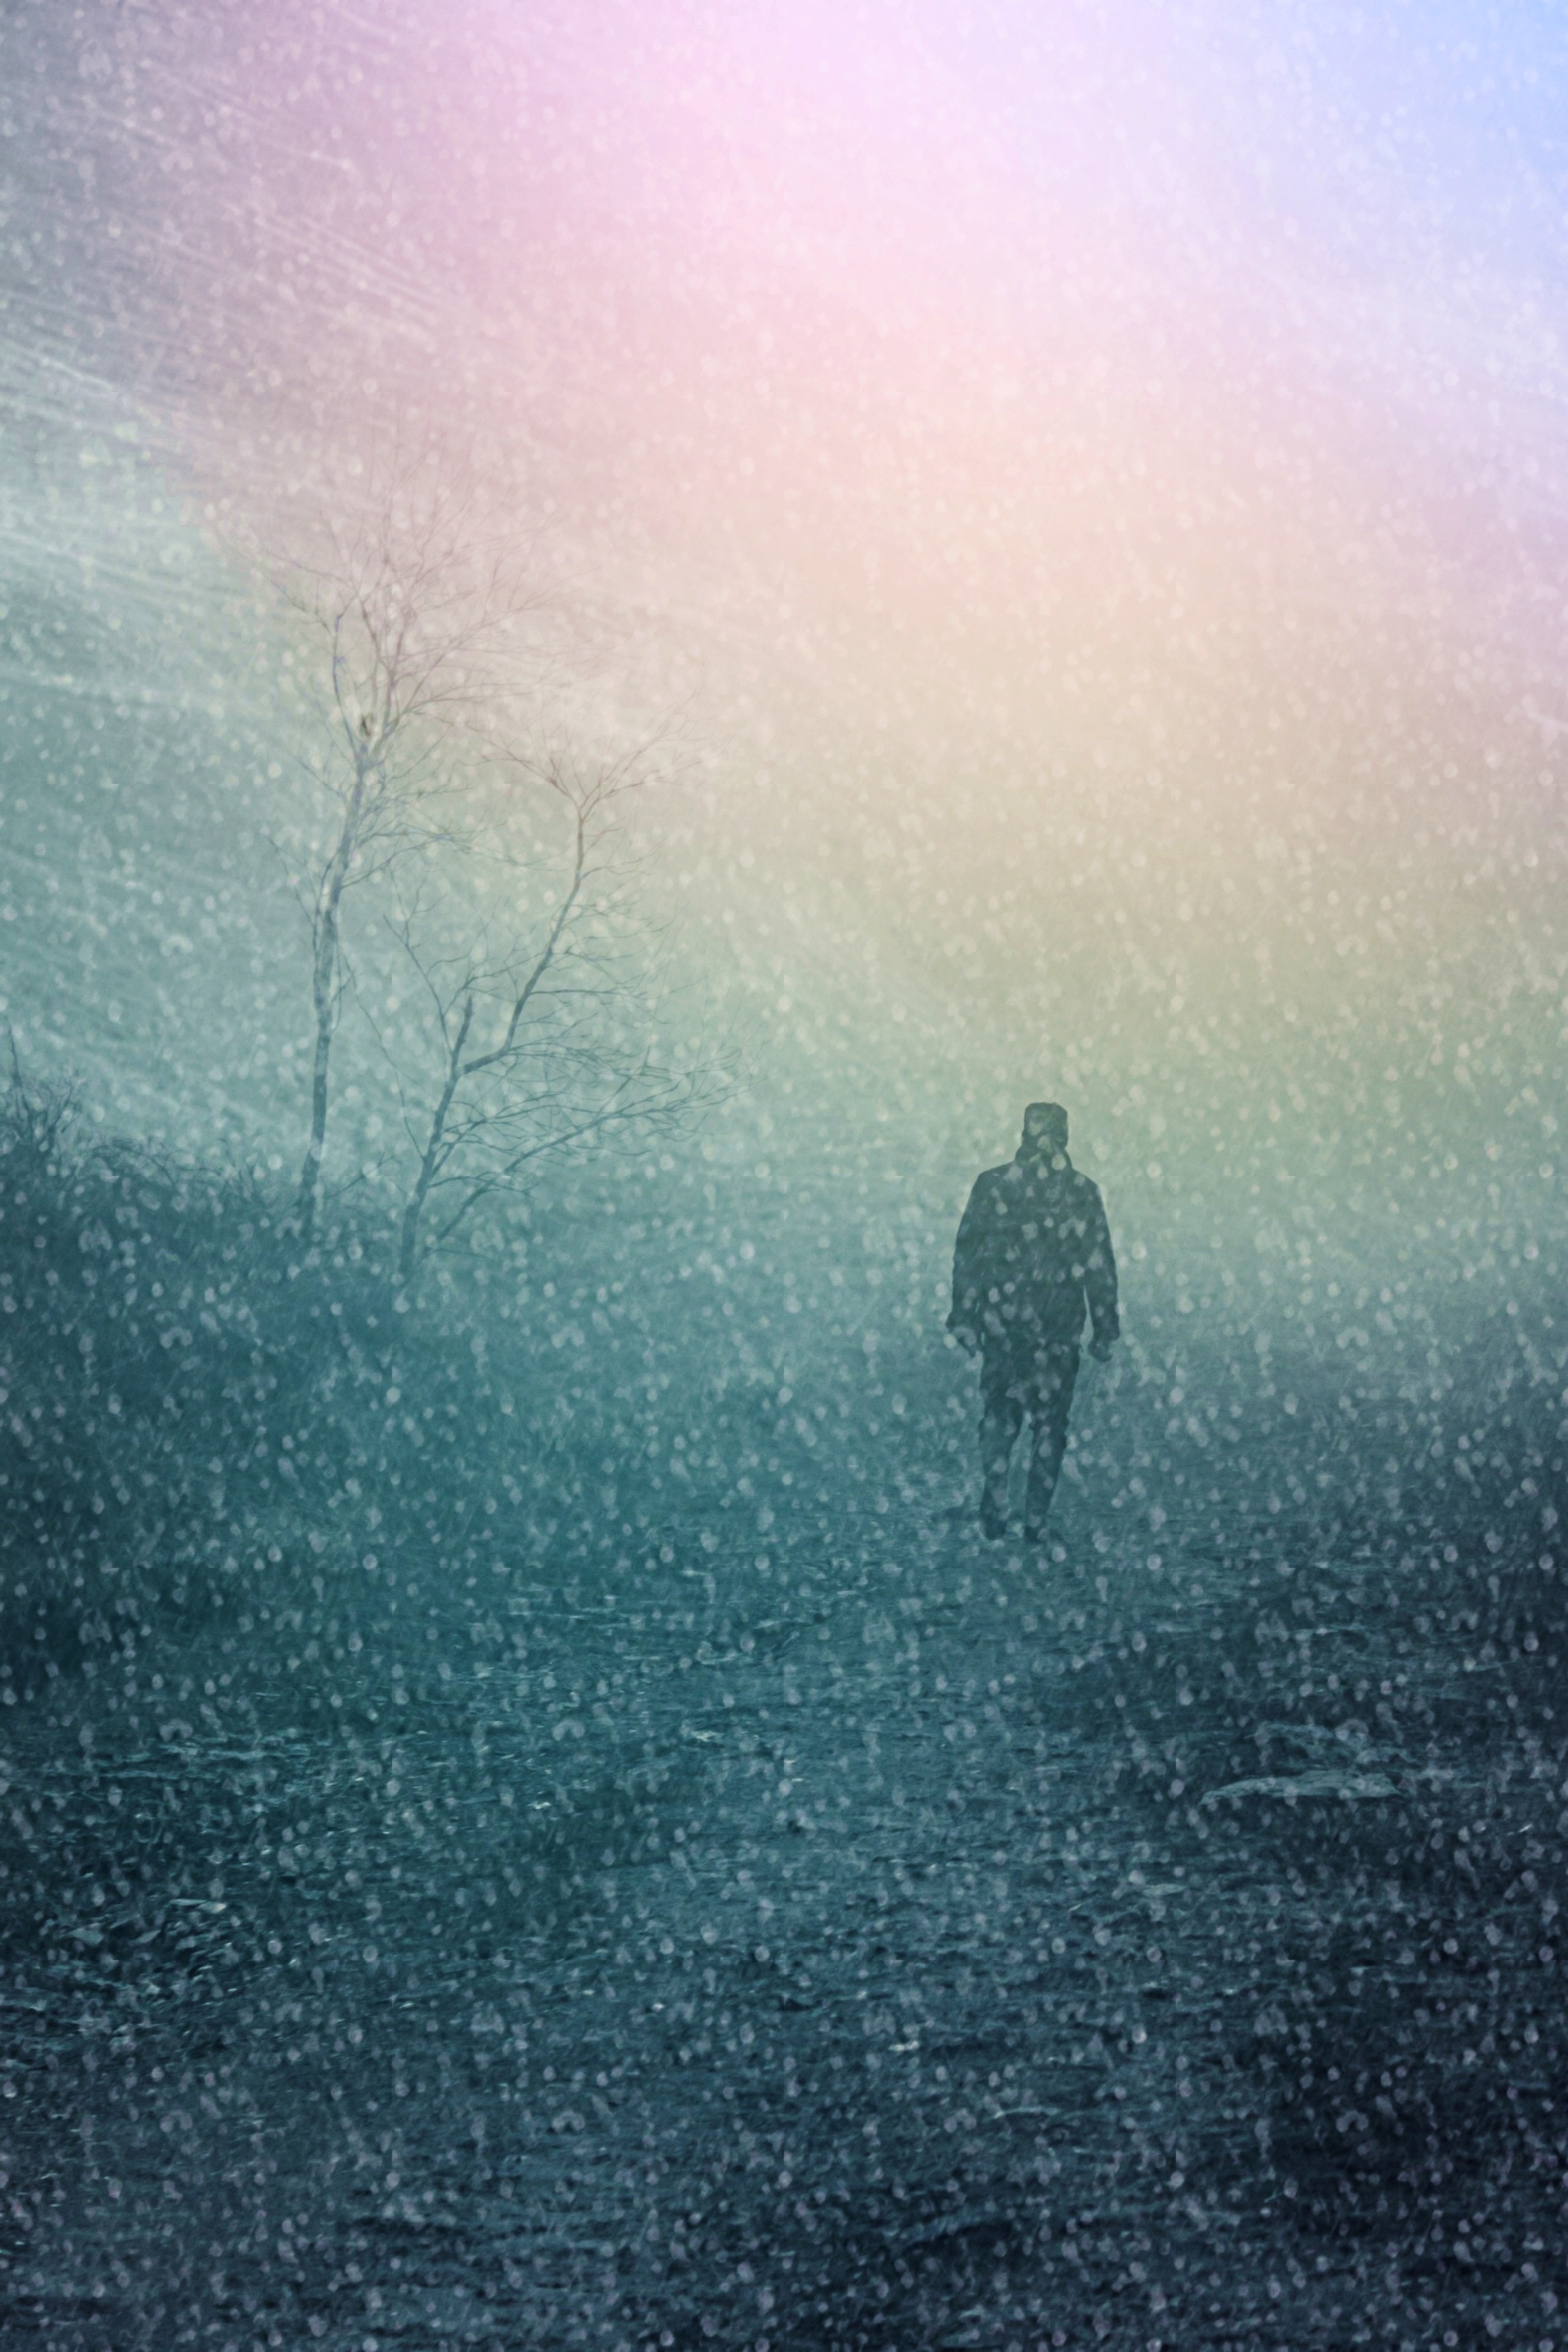
man, landscape, horizon, silhouette, person, winter, fog, mist, sunlight, morning, wave, frost, dawn, atmosphere, mystical, hike, weather, human, lonely, lighting, snowfall, moor, mood, away, form, atmospheric phenomenon